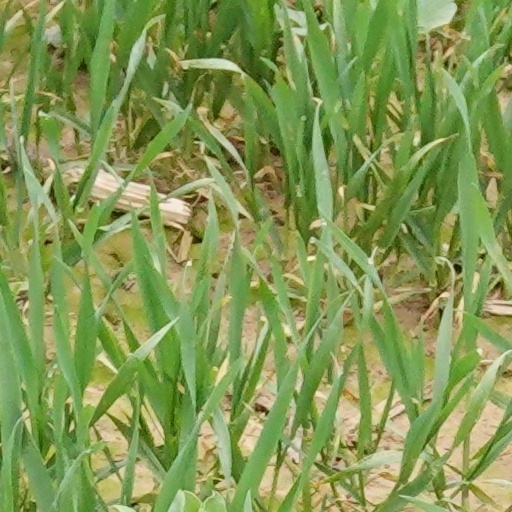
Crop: wheat